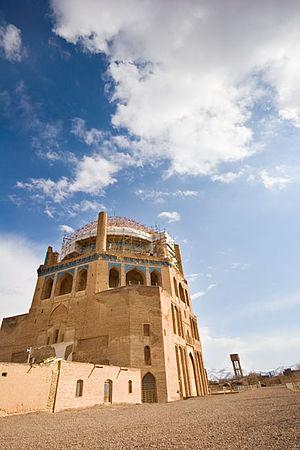
Cet article recense les sites inscrits au patrimoine mondial en Iran.
Soltaniyeh ou Sultaniya est une ville du nord-ouest de l'Iran, située entre Tabriz et Téhéran, fondée à la fin du XIIIᵉ siècle par l'ilkhan de Perse Arghoun, puis érigée en capitale en 1304 par son fils Oldjaïtou, qui y fait construire un mausolée notable.
Oldjaïtou ou Uljaytu, aussi connu sous le nom persan de Muhammad Khodabandeh, né en 1280, mort le 16 décembre 1316, était un prince mongol descendant de Gengis Khan, membre de la dynastie des Houlagides, et le huitième ilkhan de Perse de 1304 à sa mort. Son nom Ölziit signifie « béni » en langue mongole.